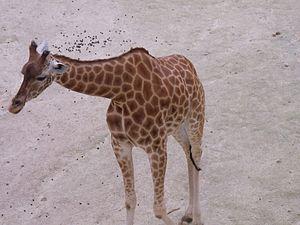
une girafe d'Afrique de l'ouest au bioparc zoo de Doué-la-Fontaine
Le Bioparc de Doué-la-Fontaine est un parc zoologique français situé en région Pays de la Loire, dans le département de Maine-et-Loire, sur le territoire de la commune rurale de Doué-la-Fontaine, à une vingtaine de kilomètres de Saumur. Il s'est appelé Zoo des Minières de sa création par Louis Gay en 1961 jusque dans les années 1980, puis a été connu sous le nom de Zoo de Doué-la-Fontaine. En 2011, il prend le nom de Bioparc à l'occasion des 50 ans du parc. Propriété de la famille Gay, qui possède aussi le Zoo des Sables en Vendée, il est dirigé par Pierre et François Gay, fils et petit-fils du fondateur.